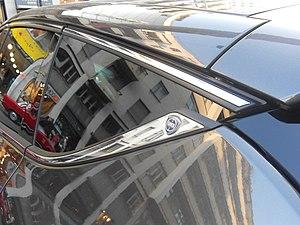
Issue du prototype Lancia Delta HPE présenté en octobre 2006 au Mondial de l'automobile de Paris, la Lancia Delta est dévoilée en avant-première au Salon international de l'automobile de Genève en mars 2008 dans sa configuration finale extérieure et intérieure. Sa commercialisation a débuté le 11 juillet 2008.